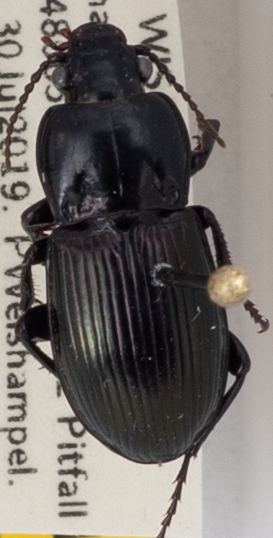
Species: Myas cyanescens
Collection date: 2019-07-30
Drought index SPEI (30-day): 0.616
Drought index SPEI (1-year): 1.642
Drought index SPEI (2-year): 1.25